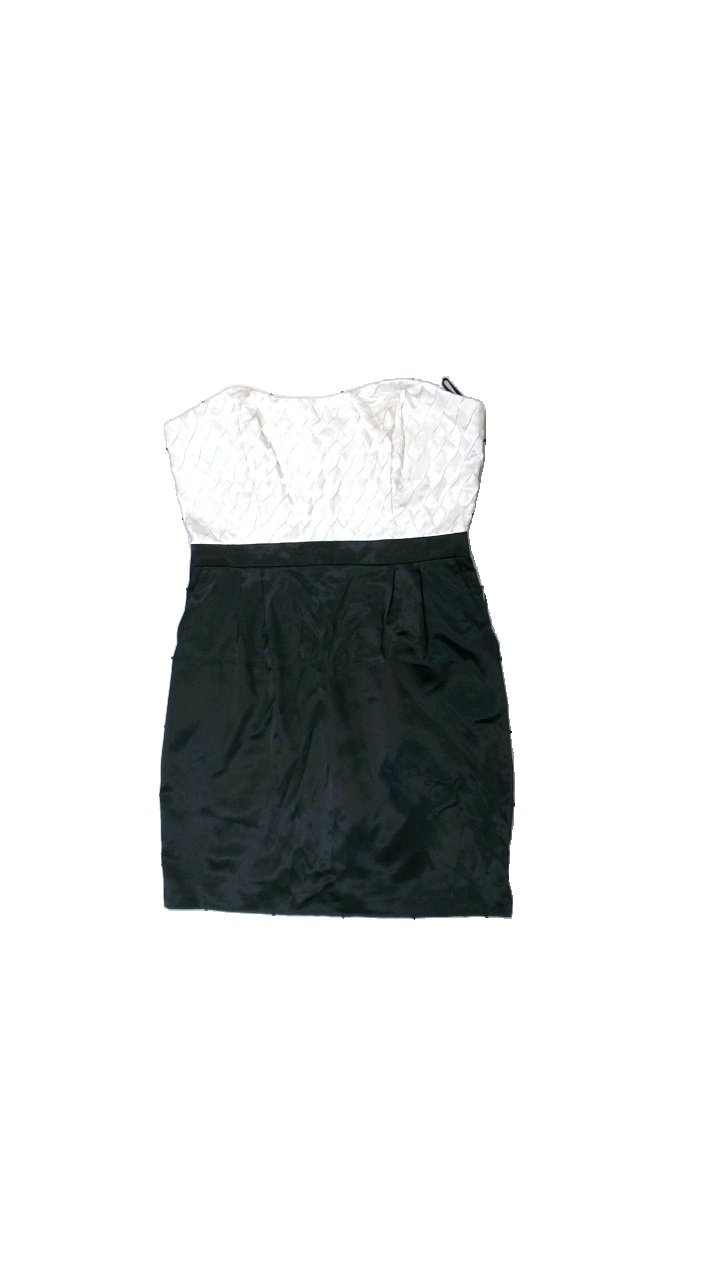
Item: Dress (Ladies)
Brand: Vila
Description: kort klänning
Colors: Black, White
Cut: Tight
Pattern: Other
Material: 100% polyester
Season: All
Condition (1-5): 5
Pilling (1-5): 5
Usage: Reuse
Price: <50